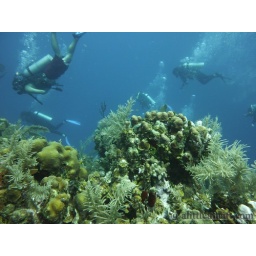
Coral and fish off the coast of Honduras on the Bay Islands near Utila. &lt;a href="http" rel="nofollow"&gt;(c) alittleadrift.com&lt;/a&gt;